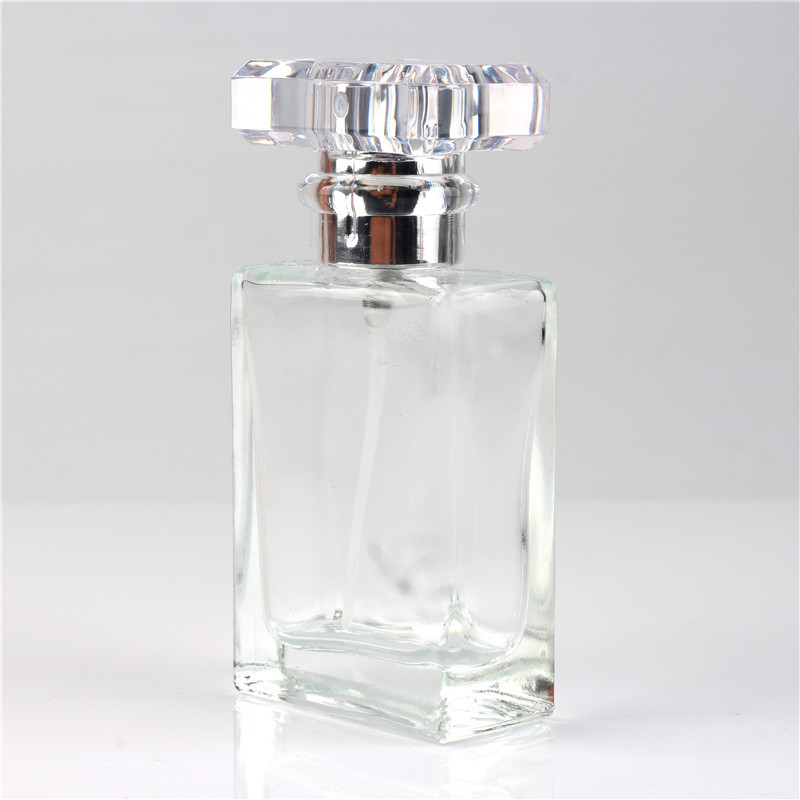
Waste category: glass